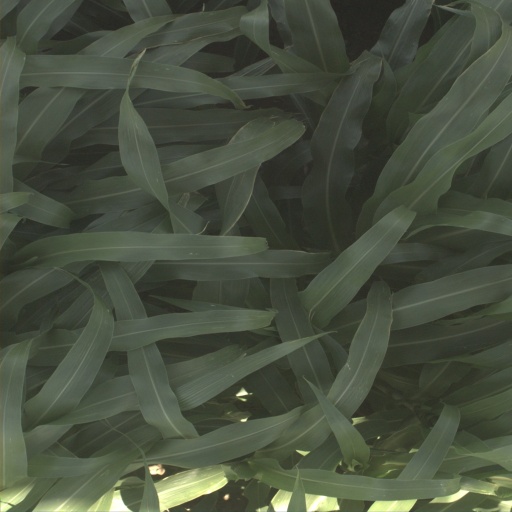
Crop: sorghum